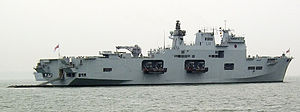
L12 Ocean / I tjeneste
HMS Ocean med sine landgangsfartøjer på daviderne og agterrampen sat.
Ocean er et såkaldt LHD, det eneste skib i sin klasse. Skibet er designet til at støtte amfibielandgangsoperationer samt at støtte flådestyrker med stabsfaciliteter. Skibet var det største skib i Royal Navy indtil hangarskibene af Queen Elizabeth-klassen bliver operative. Skibet er i 2018 solgt til Brasilien og det forventes at blive leveret inden udgangen af 2018.